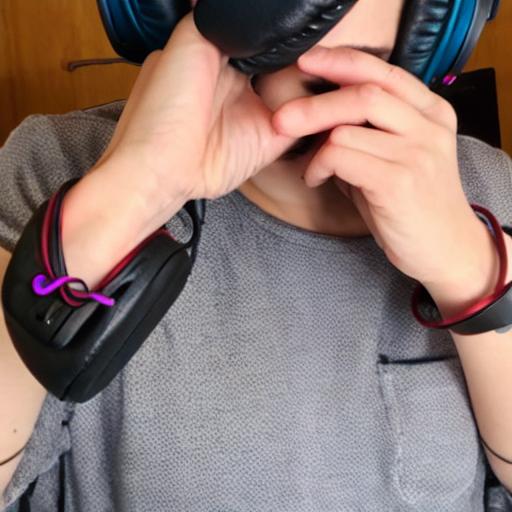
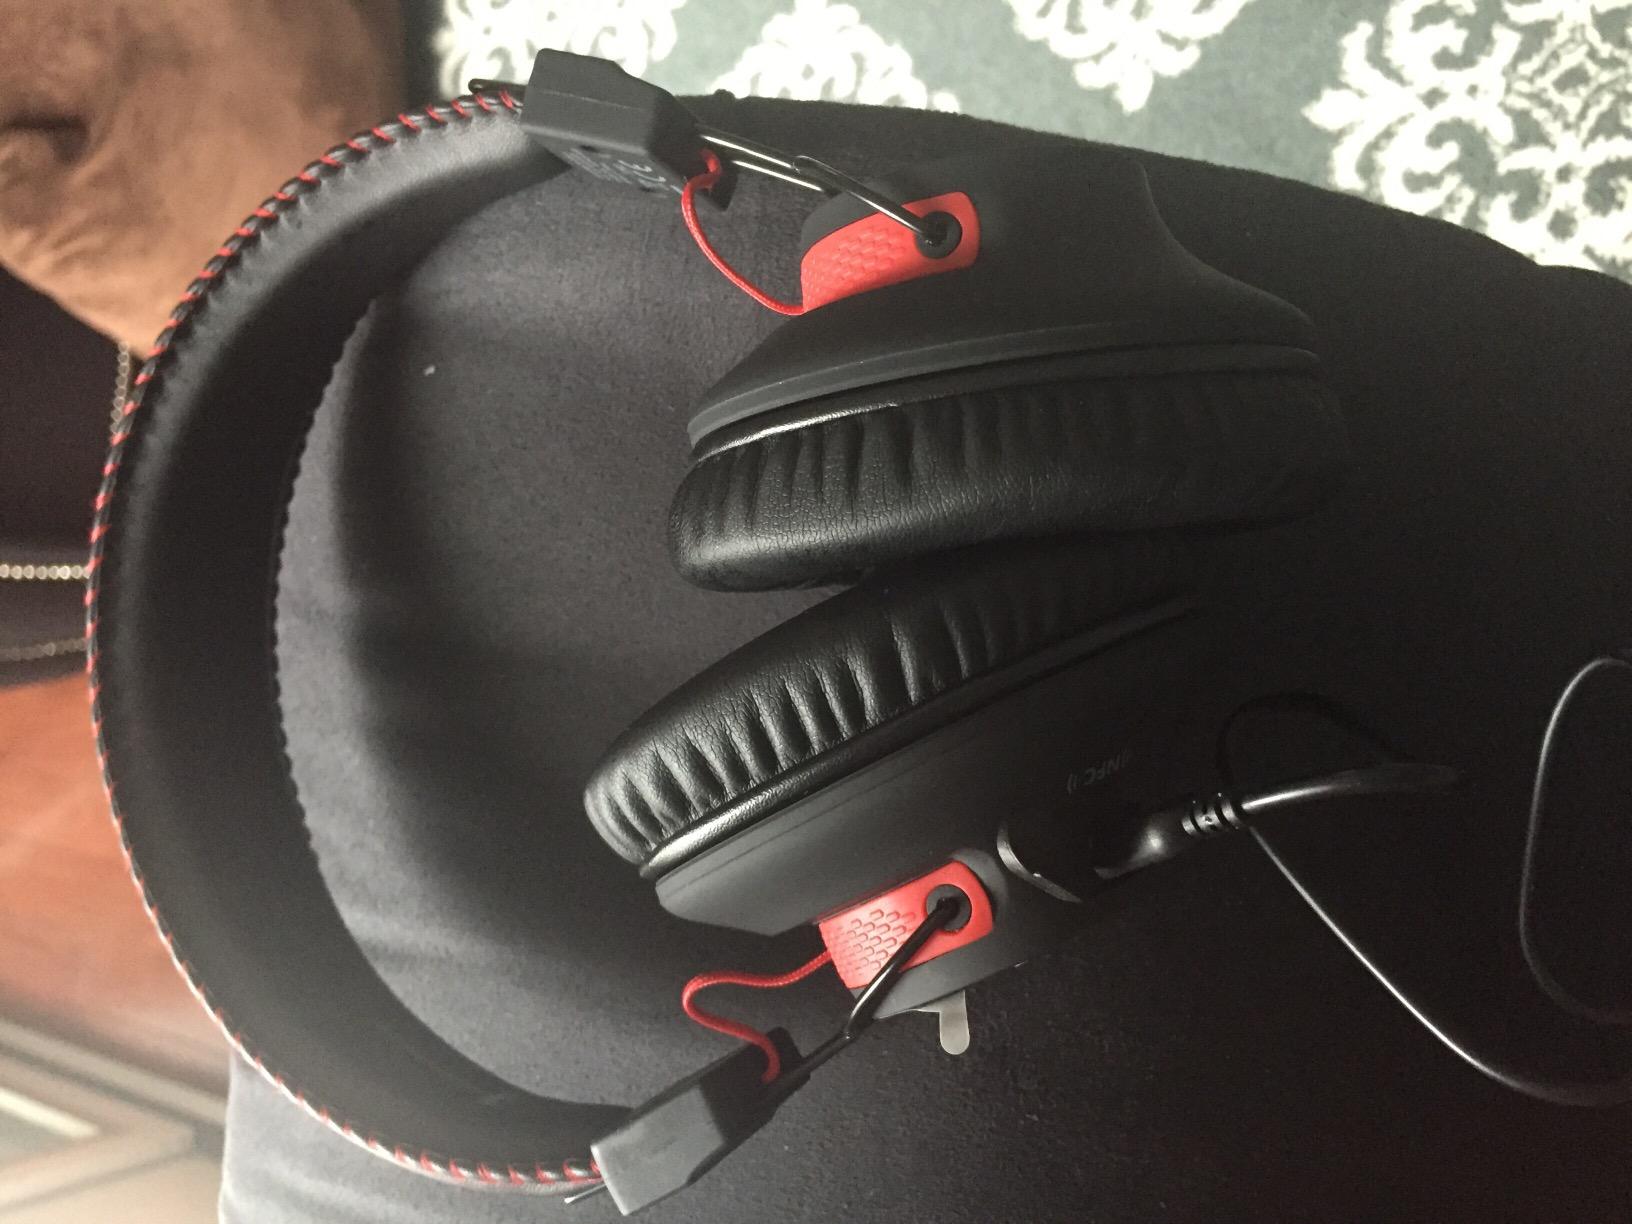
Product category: headphones
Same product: no